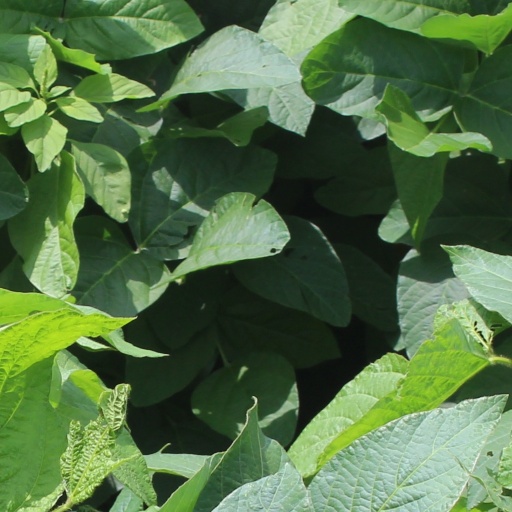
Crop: soybean